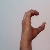
The image shows a hand gesture representing the letter 'C' in Indian Sign Language.